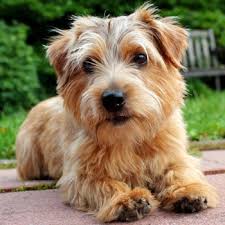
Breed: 203-n000027-Norfolk_terrier